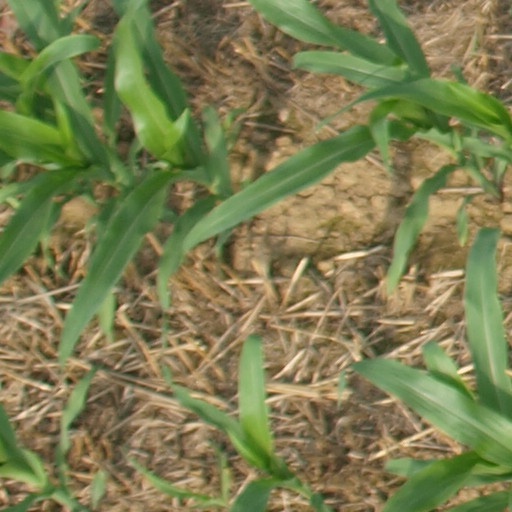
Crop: maize; corn